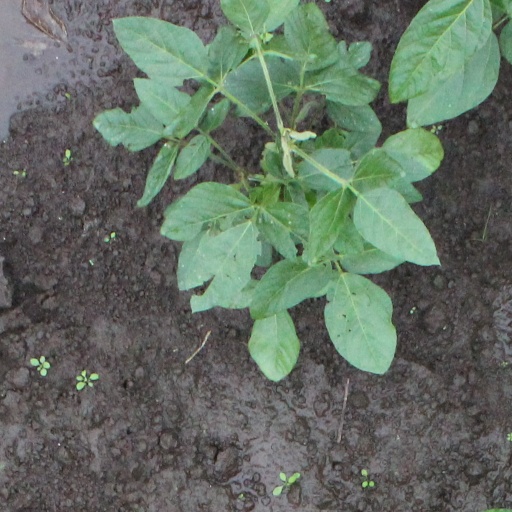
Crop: soybean